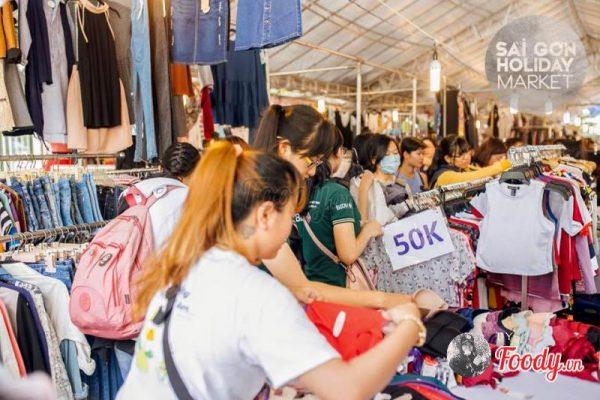
có nhiều người đang mua hàng trong cửa hàng quần áo